Brontosaurus

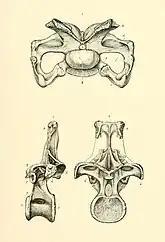
A cervical (top) and dorsal vertebra (bottom) of "B. excelsus"

Like those of other diplodocids, the vertebrae of the neck were deeply bifurcated on the dorsal side; that is, they carried paired spines, resulting in a wide and deep neck. The spine and tail consisted of 15 cervicals, ten dorsals, five sacrals, and about 82 caudals, based on "Apatosaurus". The number of caudal vertebrae has been noted to vary, even within a species. Vertebrae in the neck, torso, and sacrum of sauropods bore large pneumatic foramina on their lateral sides. These are used to lighten the bones which aided in keeping the animal lighter. Within the vertebrae as well, smooth bone walls in addition to diverticula would make pockets of air to keep the bones light. Similar structures are observable in birds and large mammals. The cervical vertebrae were stouter than those of other diplodocids, as in "Apatosaurus". On the lateral sides of the cervicals, apatosaurines had well-developed and thick parapophyses (extensions on the lateral sides of the vertebrae that attached to cervical ribs) which would point ventrally under the centrum. These parapophyses in conjunction with dense diapophyses and cervical ribs were strong anchors for neck muscles, which could sustain extreme force. The cervicals were also more boxy than in other sauropods due to their truncated zygapophyses and tall build. These vertebrae are triangular in anterior view, whereas they most often are rounded or square in genera like "Camarasaurus". Despite its pneumaticy, the neck of "Brontosaurus" is thought to have been double the mass of that of other diplodocids due to the former's sturdiness. "Brontosaurus" differs from "Apatosaurus" in that the base of the posterior dorsal vertebrae's neural spines are longer than they are wide. The cervicals of species within "Brontosaurus" also vary, such as the lack of tubercules on the neural spines of "B. excelsus" and the lateral expansion of unbifurcated neural spines in "B. parvus".